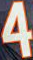
Number: 4